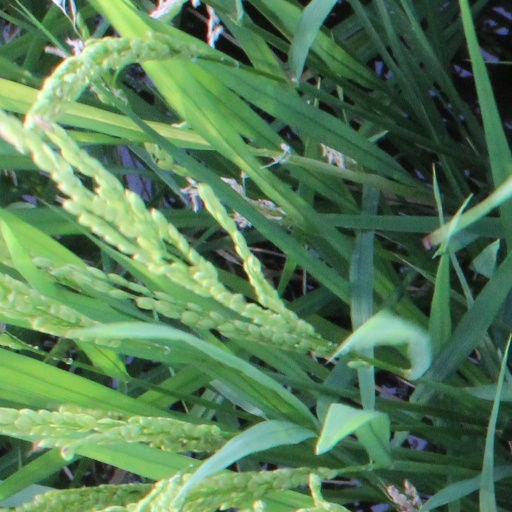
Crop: rice